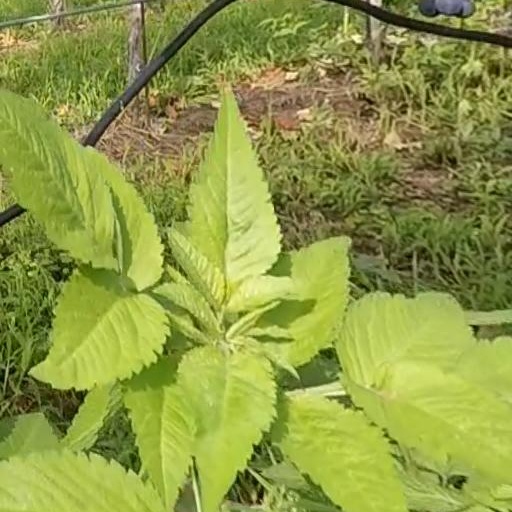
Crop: grape